Suez Canal

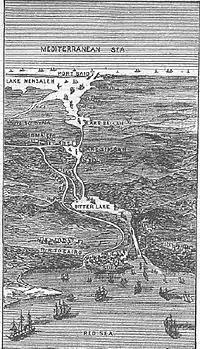
1881 drawing of the Suez Canal

The British government had opposed the project from the outset to its completion. The British, who controlled both the Cape route and the Overland route to India and the Far East, favored the "status quo", given that a canal might disrupt their commercial and maritime supremacy. Lord Palmerston, the project's most unwavering foe, confessed in the mid-1850s the real motive behind his opposition: that Britain's commercial and maritime relations would be overthrown by the opening of a new route, open to all nations, and thus deprive his country of its present exclusive advantages. As one of the diplomatic moves against the project when it nevertheless went ahead, it disapproved of the use of "forced labour" for construction of the canal. Involuntary labour on the project ceased, and the viceroy condemned the corvée, halting the project.